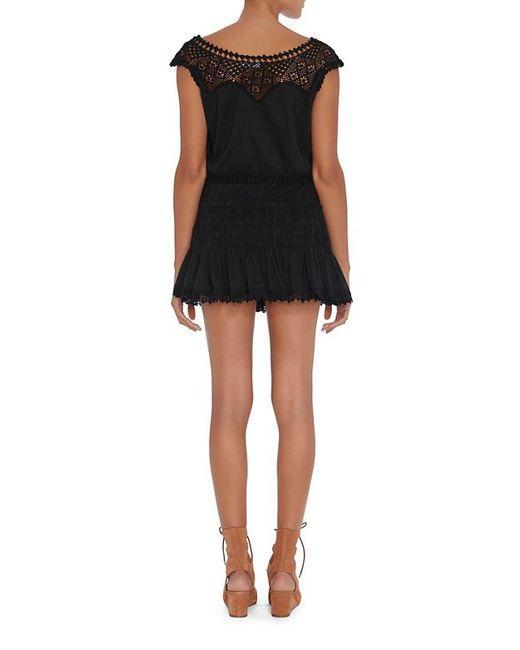
schwarzes Kleid mit Raffle-Mikrorock-Design